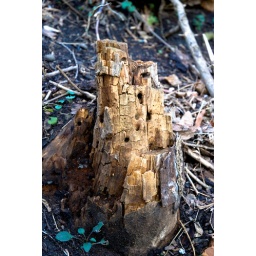
A tree stump in my inlaws back yard. Kinda reminds me of a castle